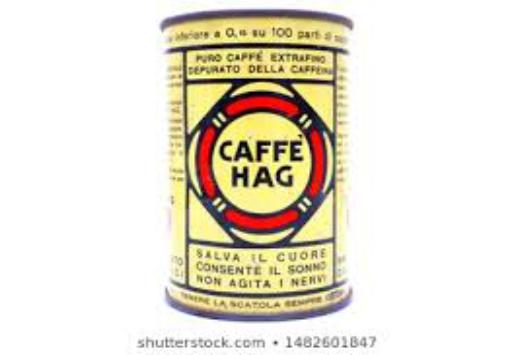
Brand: Cafe HAG
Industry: Food